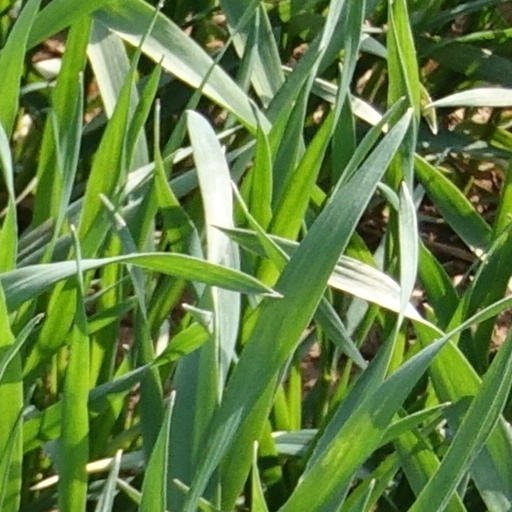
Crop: wheat